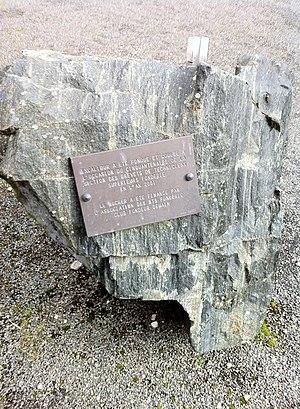
L'épée d'excalibur fondue a l'occasion du cinquantenaire du lycée
Le lycée Henri-Brisson est un lycée situé en France à Vierzon dans le département du Cher en région Centre-Val de Loire.